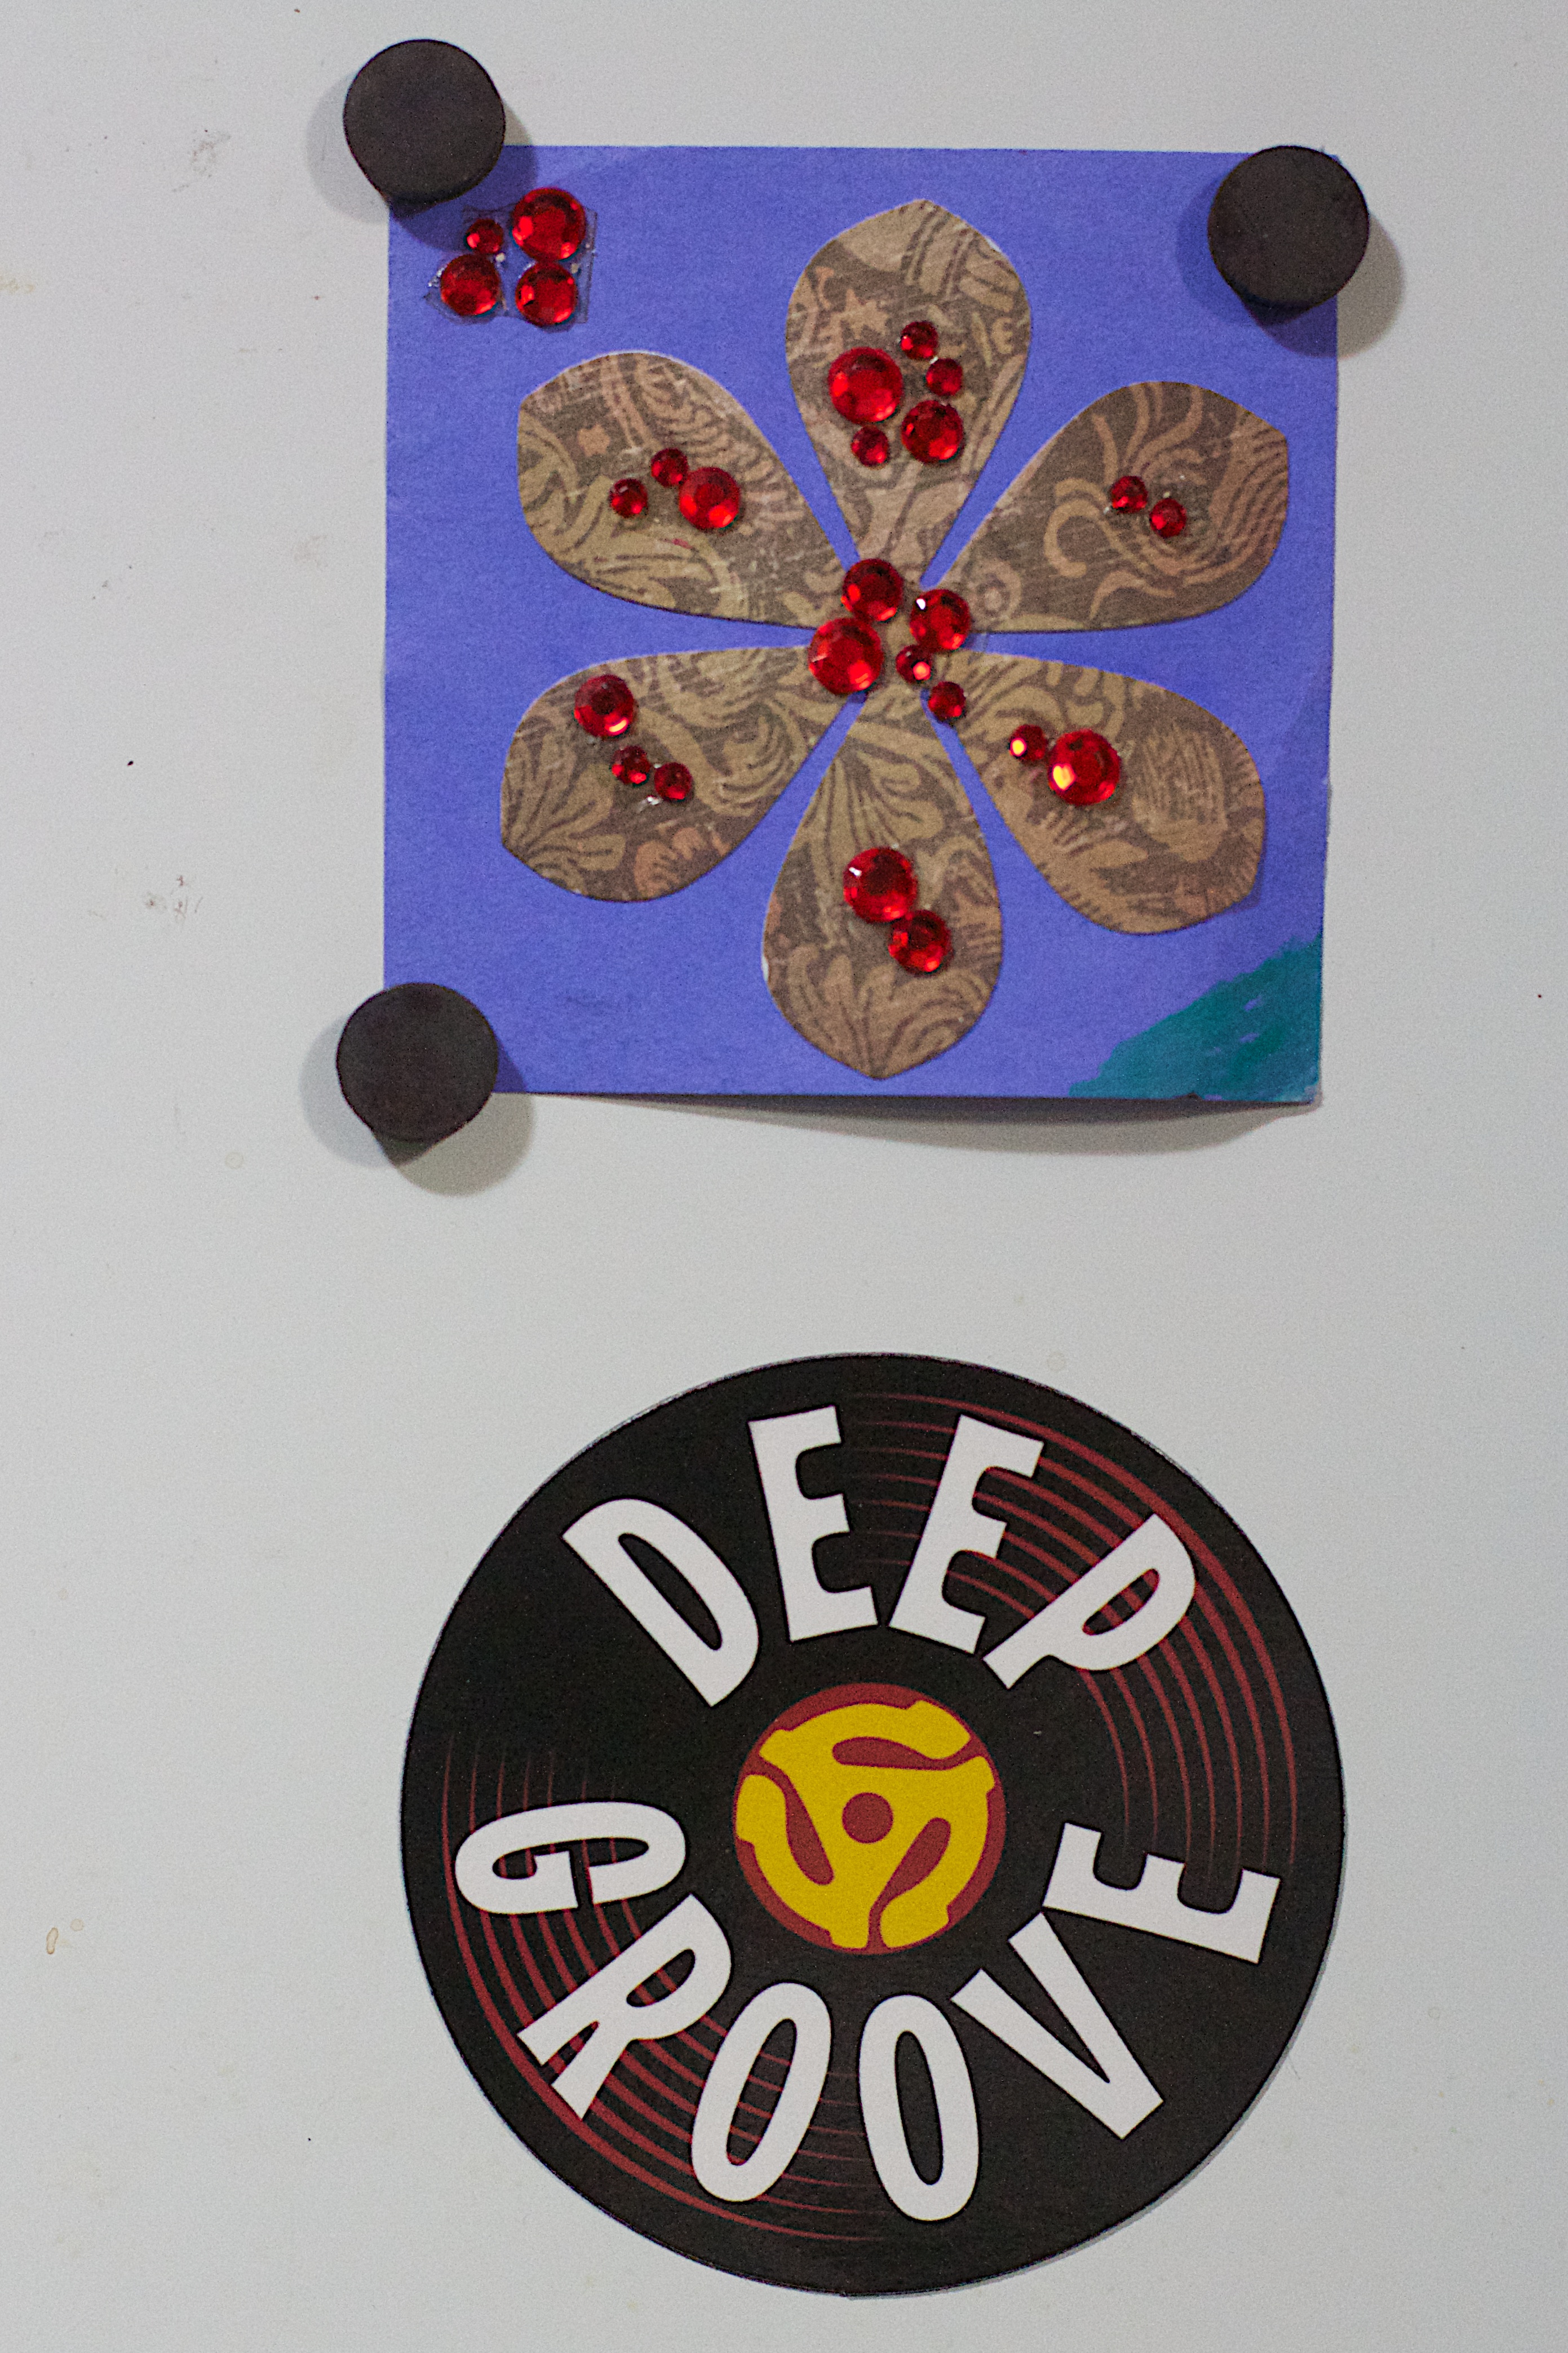
circle, art, cool image, illustration